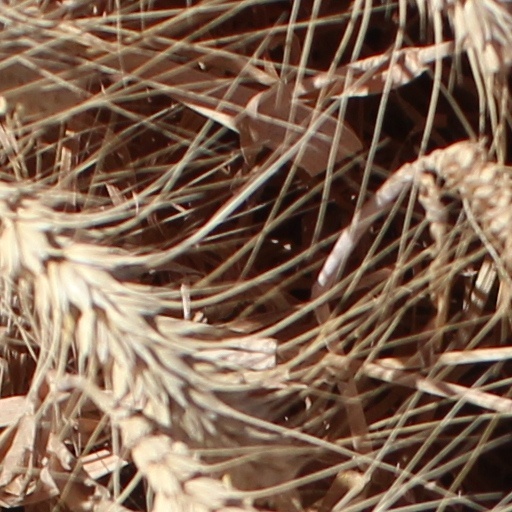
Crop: wheat